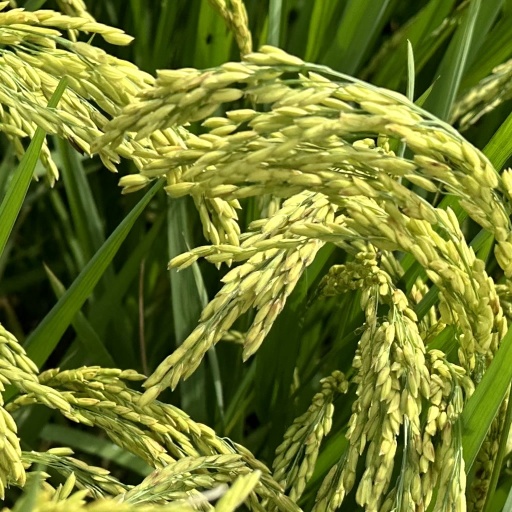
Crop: rice